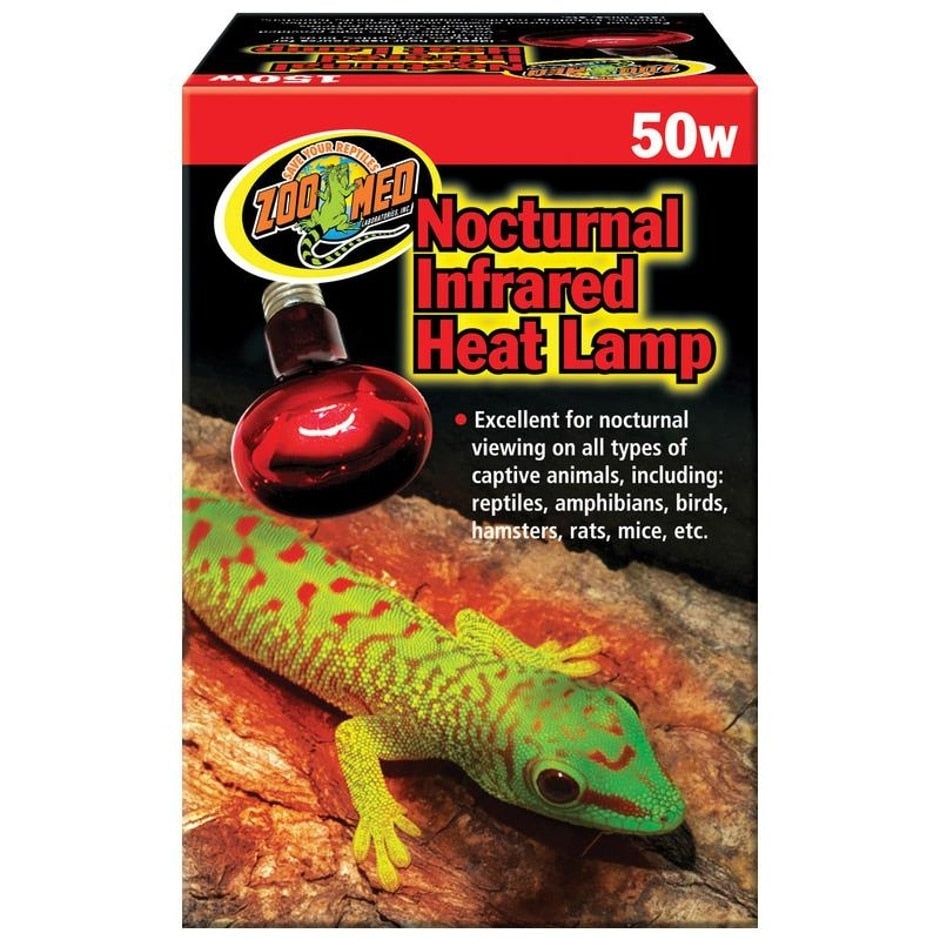
NOCTURNAL INFRARED HEAT LAMP
Ideal 24 hour heat source for all types of reptiles, amphibians, birds, or small animals Focuses more heat into your enclosure and minimizes nighttime glare Very little visible light provided so as not to disturb your animals sleep patterns True red glass, not painted or coated
Brand: Zoo Med
Category: Animals & Pet Supplies > Pet Supplies > Reptile & Amphibian Supplies > Reptile & Amphibian Habitat Heating & Lighting